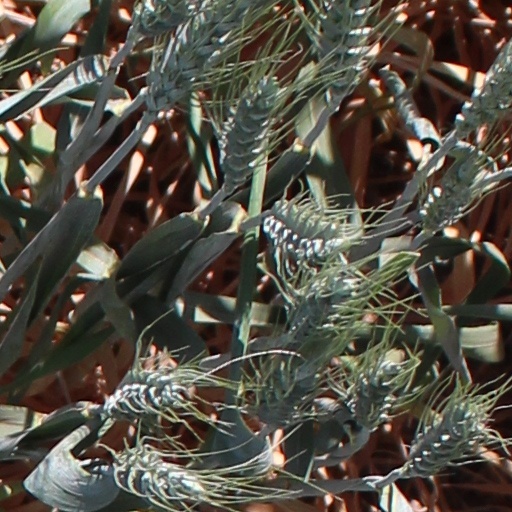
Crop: wheat